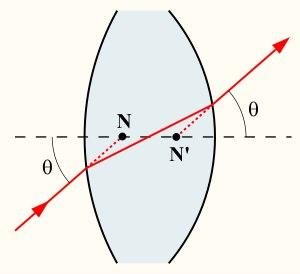
En optique géométrique paraxiale, c'est-à-dire dans le domaine délimité par l'approximation de Gauss, les points cardinaux sont un ensemble de points dont la connaissance permet la détermination complète des propriétés d'un système optique qui n'est pas afocal. Plus généralement on parle d'éléments cardinaux pour l'ensemble de points, droites et plans dont les caractéristiques permettent de déterminer le trajet des rayons lumineux au travers d'un système optique, et la conjugaison objet-image par celui-ci.